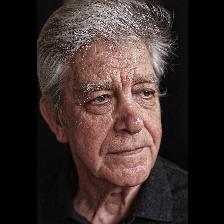
Label: Human